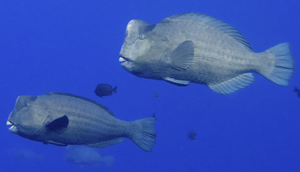
Bolbometopon muricatum, communément nommé Poisson-perroquet à bosse ou Poisson-perroquet bison, est une espèce de poissons marins démersale de la famille des Scaridae. C'est la seule espèce du genre Bolbometopon.
Les poissons-perroquets constituent une grande famille de poissons marins tropicaux qui font partie intégrante du vaste sous-ordre des Labroidei.